Kalahandi district

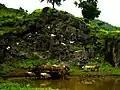
Kalahandi Cows

When Kalahandi was a princely state, a major irrigation project was initiated on Indravati River to build Indravati Dam by Maharaja Pratap Keshari Deo around 1939–47, and along with engineer Bhubaneswar Behera and administrator Ram Chandra Patra he visualized and prepared the blue print. However, in 1948 princely state of Kalahandi was merged as part of Odisha state and this could not be materialized. In post independence period as member of parliament Pratap Keshari Deo fought from 1950 to 1979 but was not able succeed as he was in the opposition of congress party until new Govt. formed by late prime minister Maraji Desai in 1978, who accepted Deo's proposal to construct the Indravati dam for hydroelectricity generation and irrigation purposes. After prime minister Morarji Desai's approval and foundation stone in 1978, the project took more than two decades to be realised and corruption was alleged with corruption. However, the project is a major boost to agricultural development today known as Upper Indravati Hydroelectric and irrigation project. There are still concerns and lack for government funds to irrigate Koksara, Golamunda and Bhawanipatan blocks in Kalahandi through this projects as every year lots of water is released from the dam through Hati river without using for irrigation. The Jonk River dam at Patora and Jonk river bridge and canal systems also took decades to complete due to corruption. Similarly water shades in Tel river for irrigation in Kalahandi is one of the basic demands of local farmers which is not getting Government support.